Sahodarara Savaal

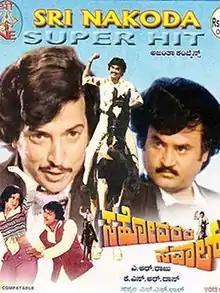
CD cover

Sahodarara Savaal is a 1977 Indian Kannada-language film directed by K. S. R. Das. It stars Vishnuvardhan and Rajinikanth. It was one of the few films that Rajinikanth acted in Kannada. The film was remade in Telugu as "Annadammula Savaal" (1978). It was released on 16 September 1977.